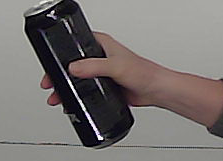
Product: monster_energydrink